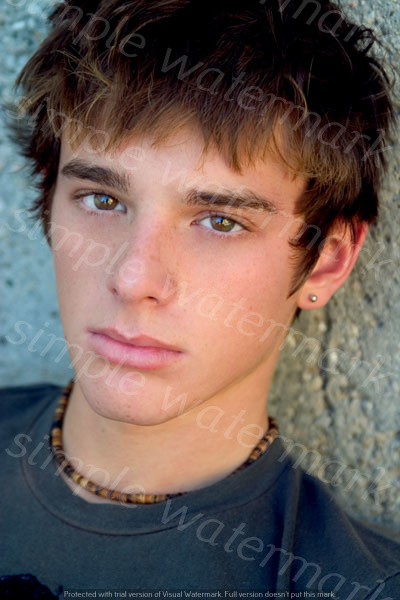
Label: Watermark